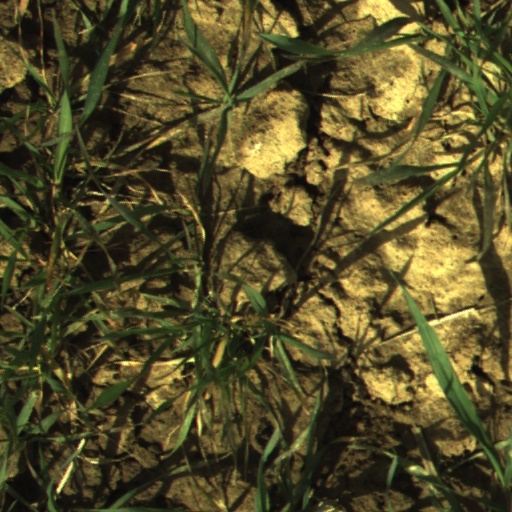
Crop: wheat